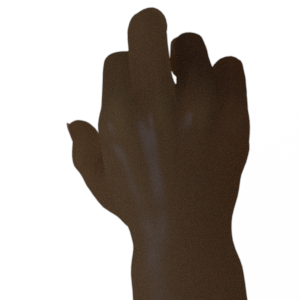
Label: rock